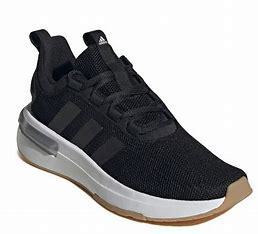
Brand: Adidas
Model: Racer TR23